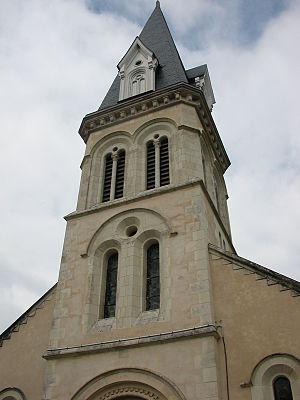
Église Saint-Léonard de Noyal-Châtillon-sur-Seiche - ancienne église paroissiale de Châtillon-sur-Seiche
Noyal-Châtillon-sur-Seiche est une commune française située dans le département d'Ille-et-Vilaine, en région Bretagne.